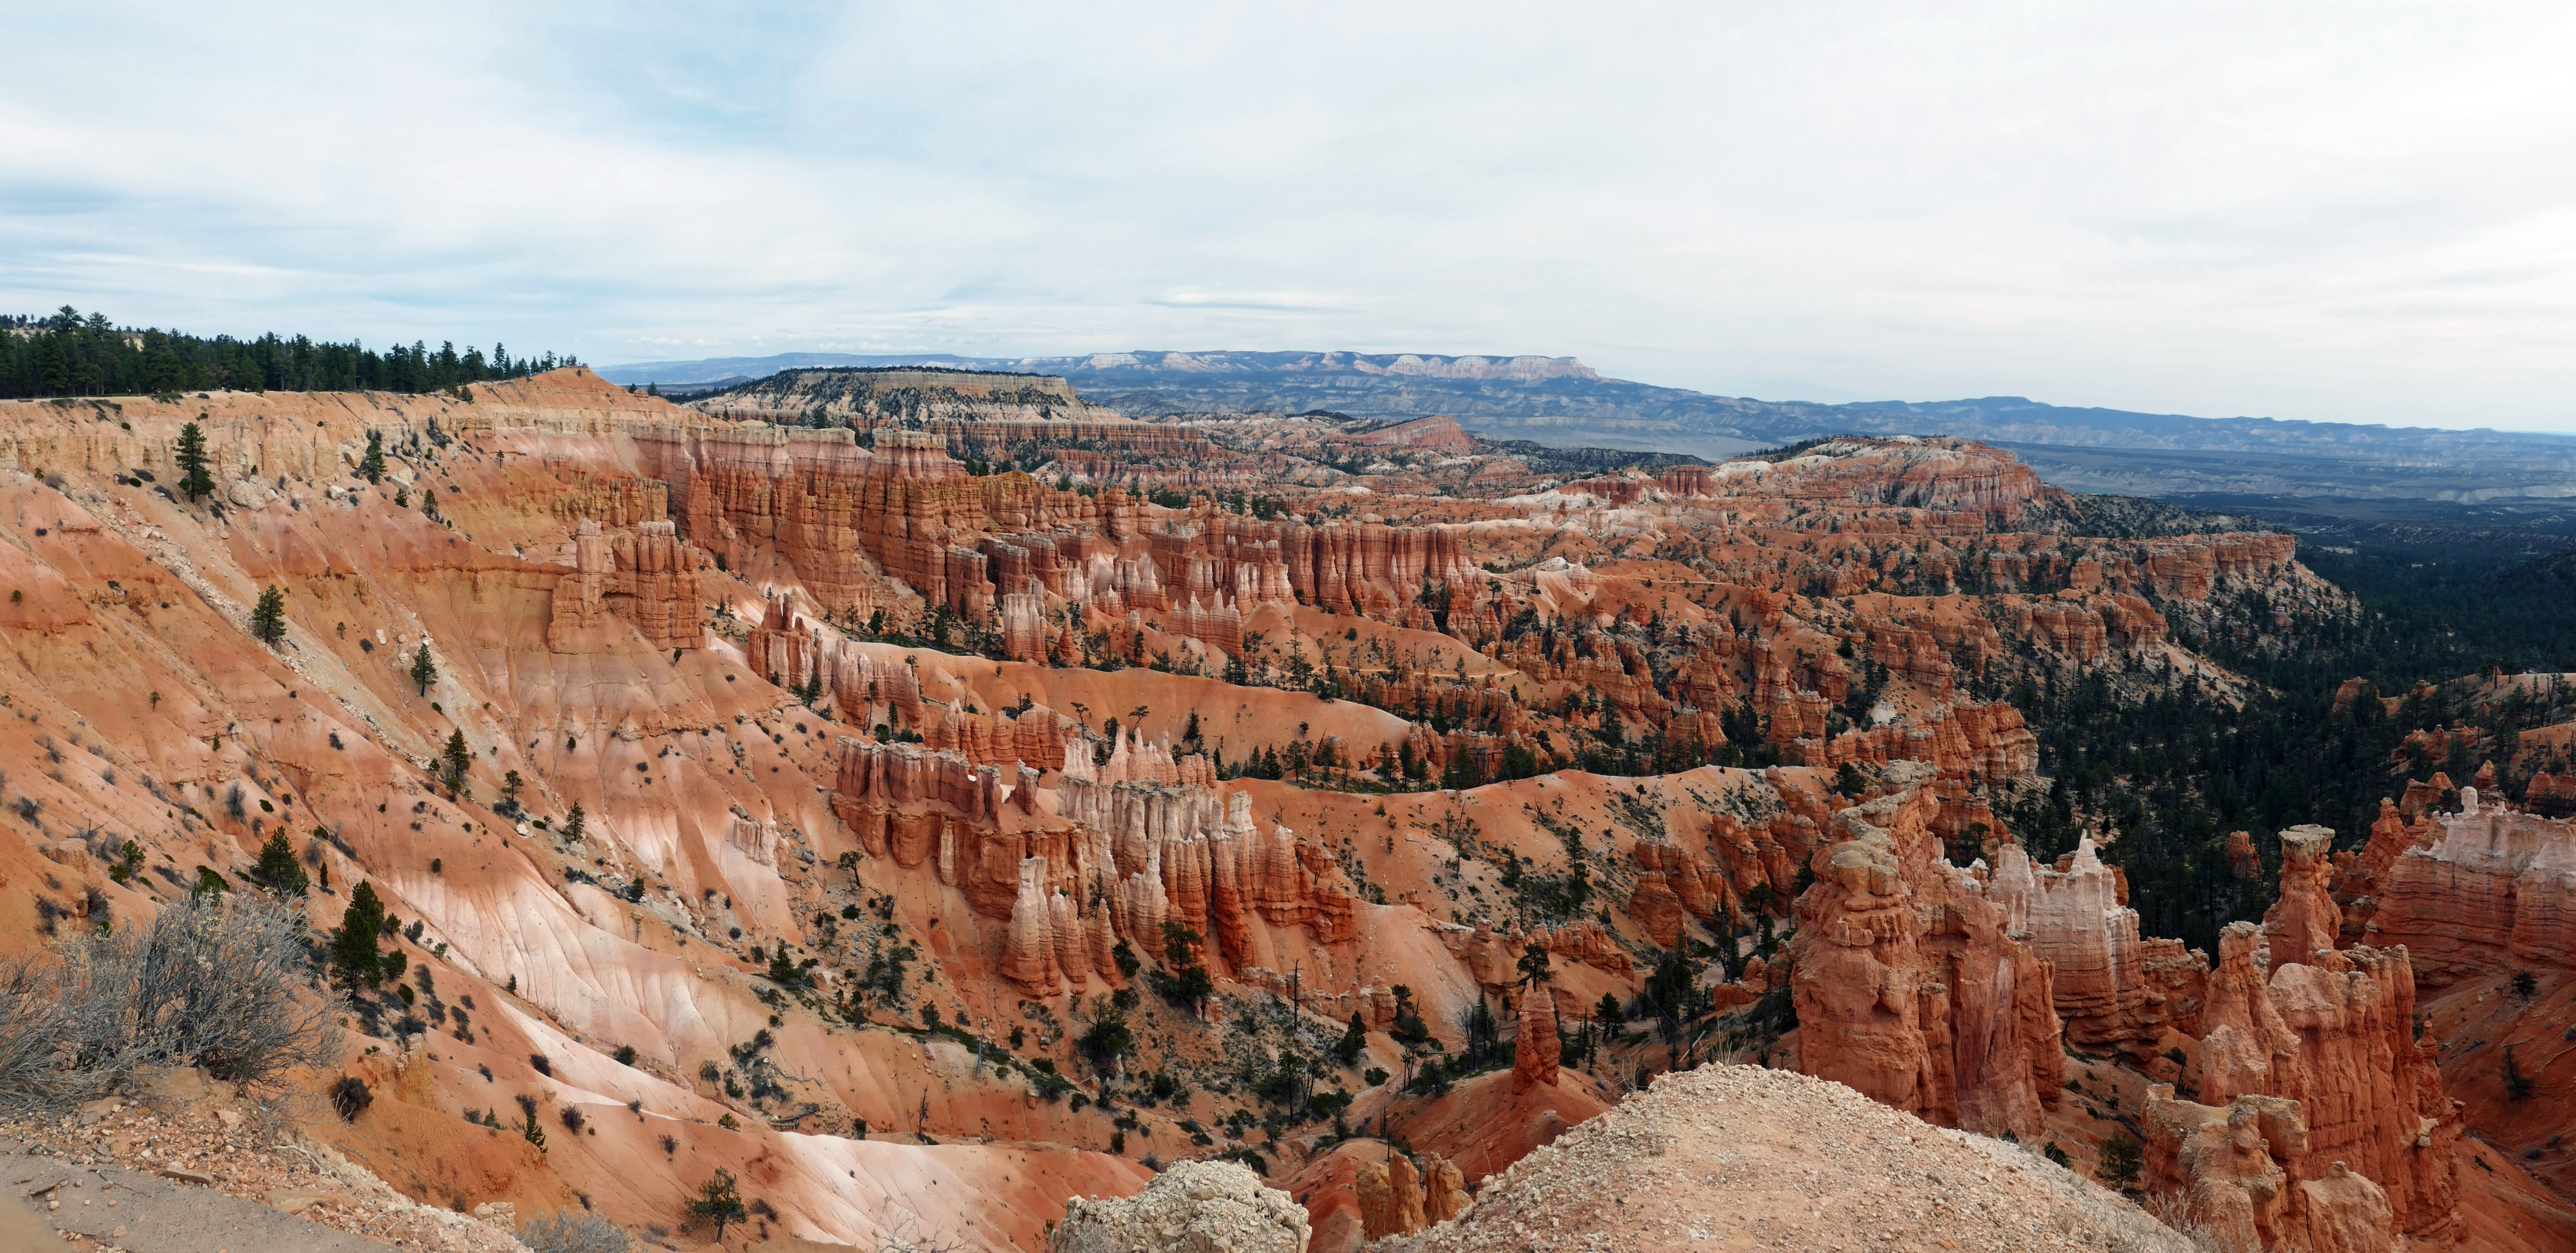
formation, canyon, geology, utah, badlands, lumixfz1000, hoodoos, wadi, landform, geographical feature